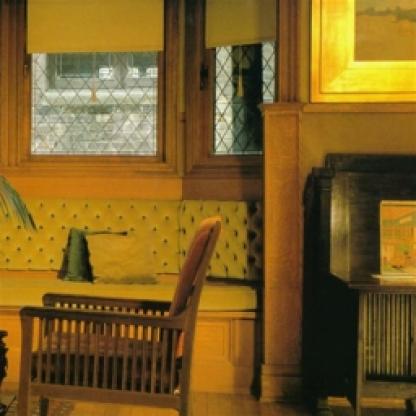
Scene: Indoor